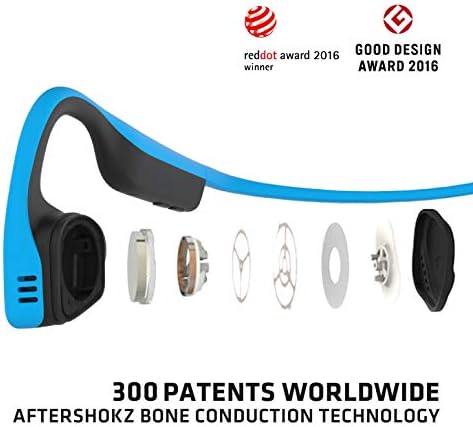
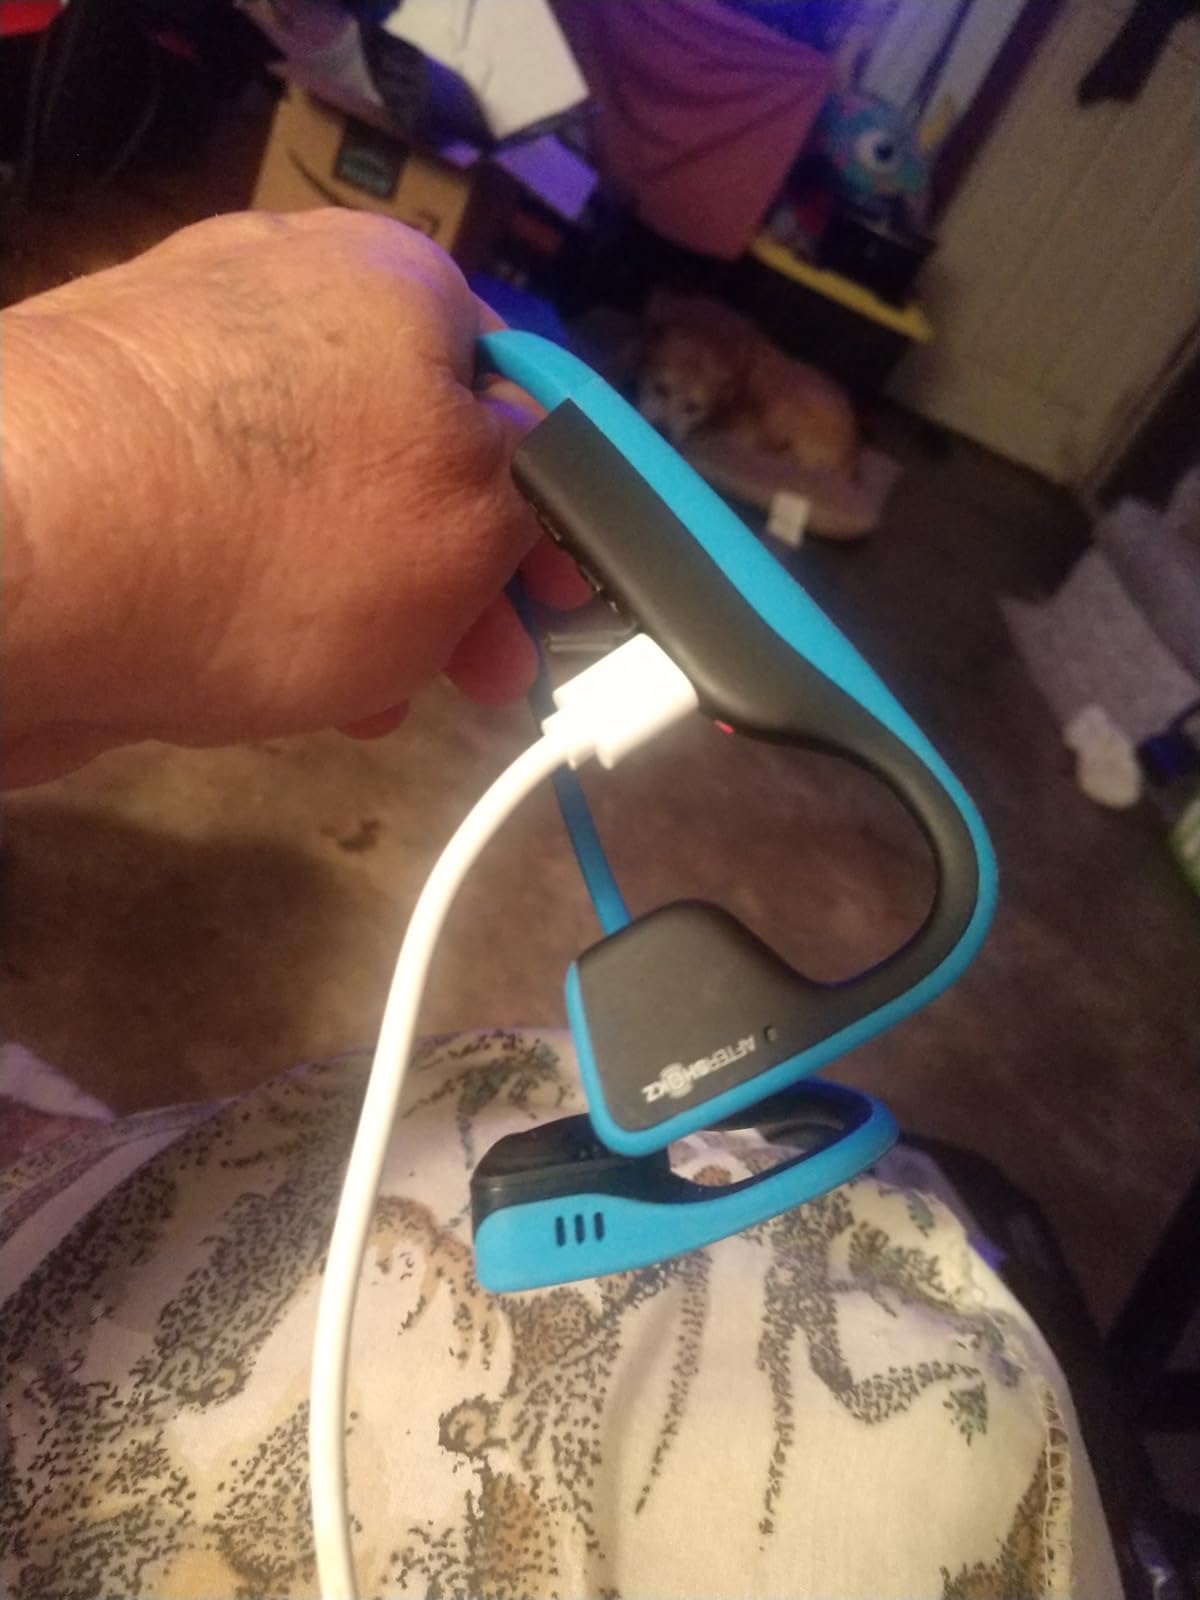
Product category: headphones
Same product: yes